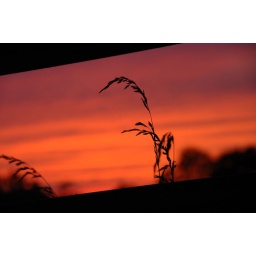
a single blade of grass through fence boards in front of a blazing sunset